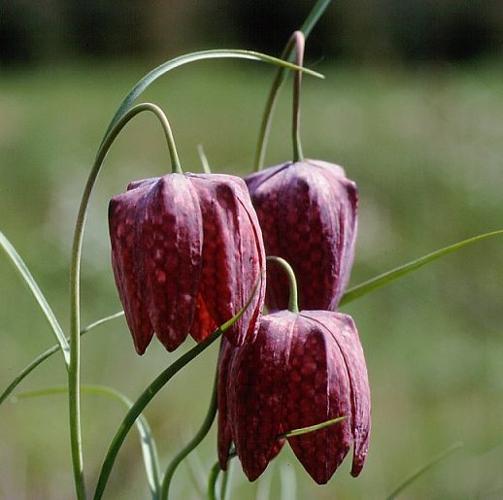
Label: fritillary